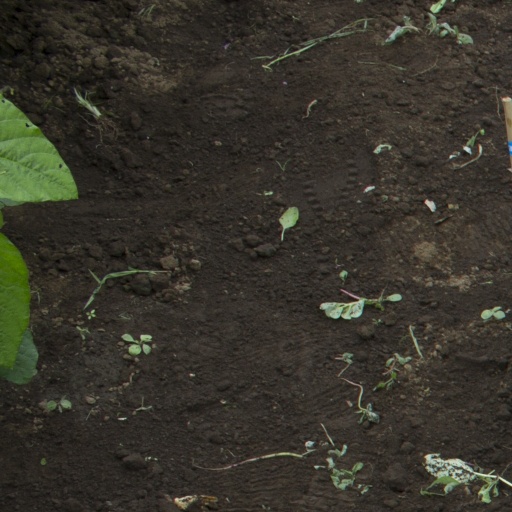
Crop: soybean